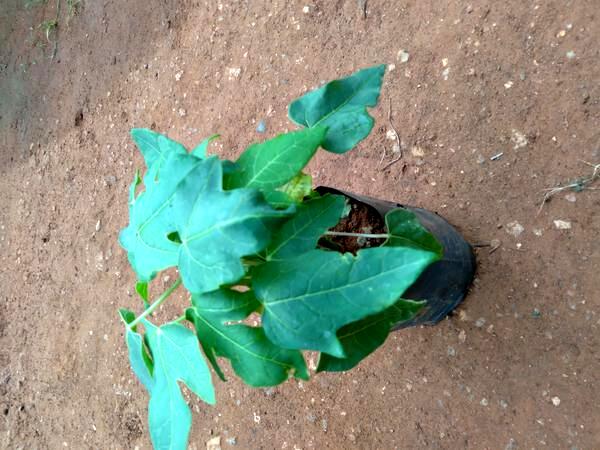
Plant: Pappaya